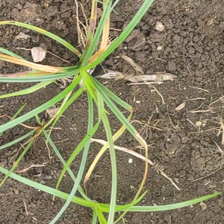
Weed species: Lavhala_(Cyperus_Rotundus)